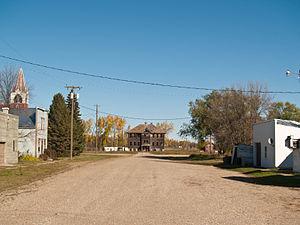
La ville américaine de Hamberg est située dans le comté de Wells, dans l’État du Dakota du Nord. Lors du recensement de 2010, sa population s’élevait à 21 habitants.